Il... Belpaese

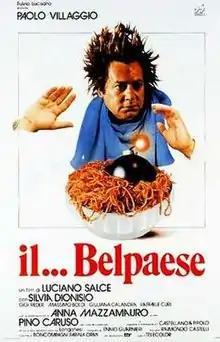

Il... Belpaese (Italian for "The... Beautiful Country") is a 1977 black comedy film written and directed by Luciano Salce and starring Paolo Villaggio and Silvia Dionisio.